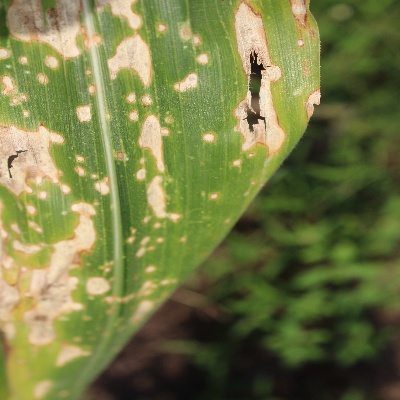
Crop: Maize
Condition: leaf blight